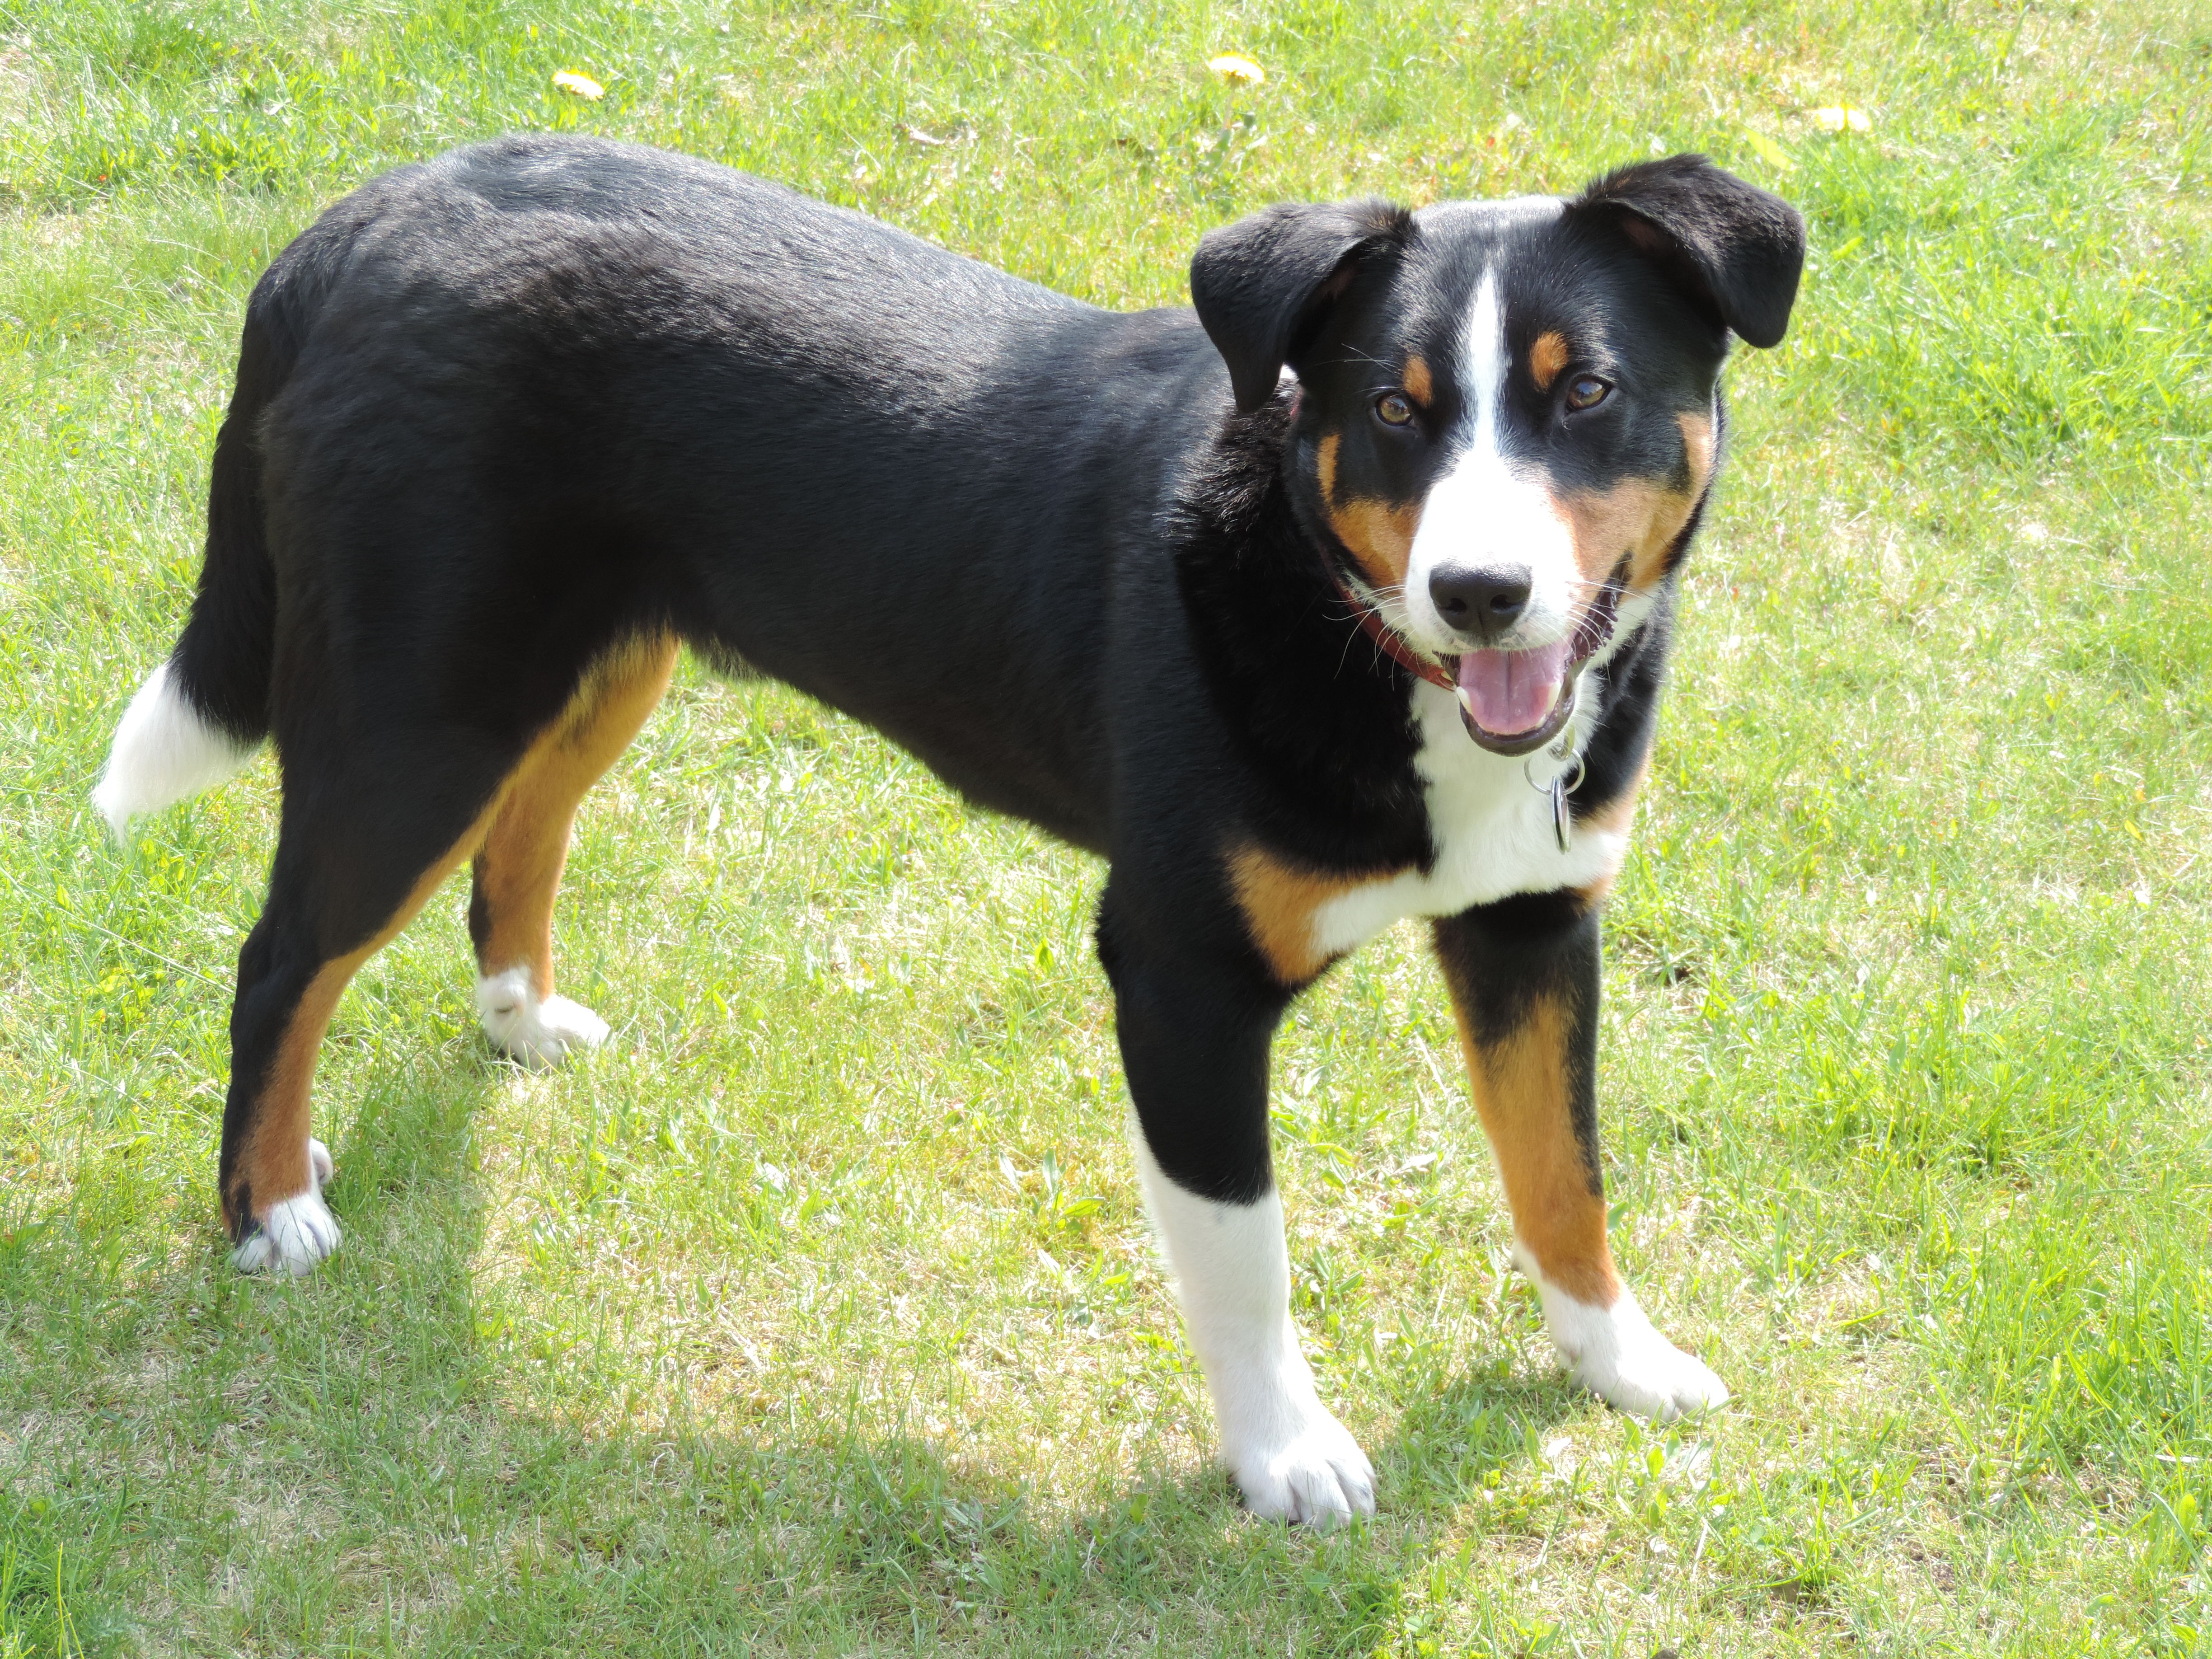
white, dog, animal, brown, mammal, black, vertebrate, huntaway, dog breed, entlebucher mountain dog, tri color, appenzell mountain dog, dog like mammal, carnivoran, dog breed group, greater swiss mountain dog, appenzeller sennenhund